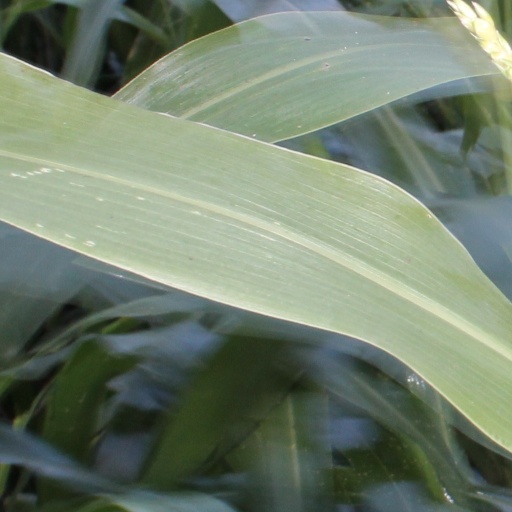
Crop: sorghum